Ida Wedel-Jarlsberg

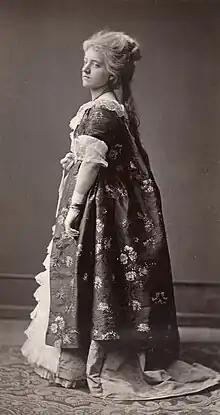
Countess Ida von Wedel-Jarlsberg in 1877

Ida Charlotte Clementine von Wedel-Jarlsberg (12 September 1855 – 29 January 1929) was a Norwegian courtier, artist, temperance activist, pacifist and feminist. She was a lady-in-waiting ("hovfröken") of Queen Sophia of Sweden.